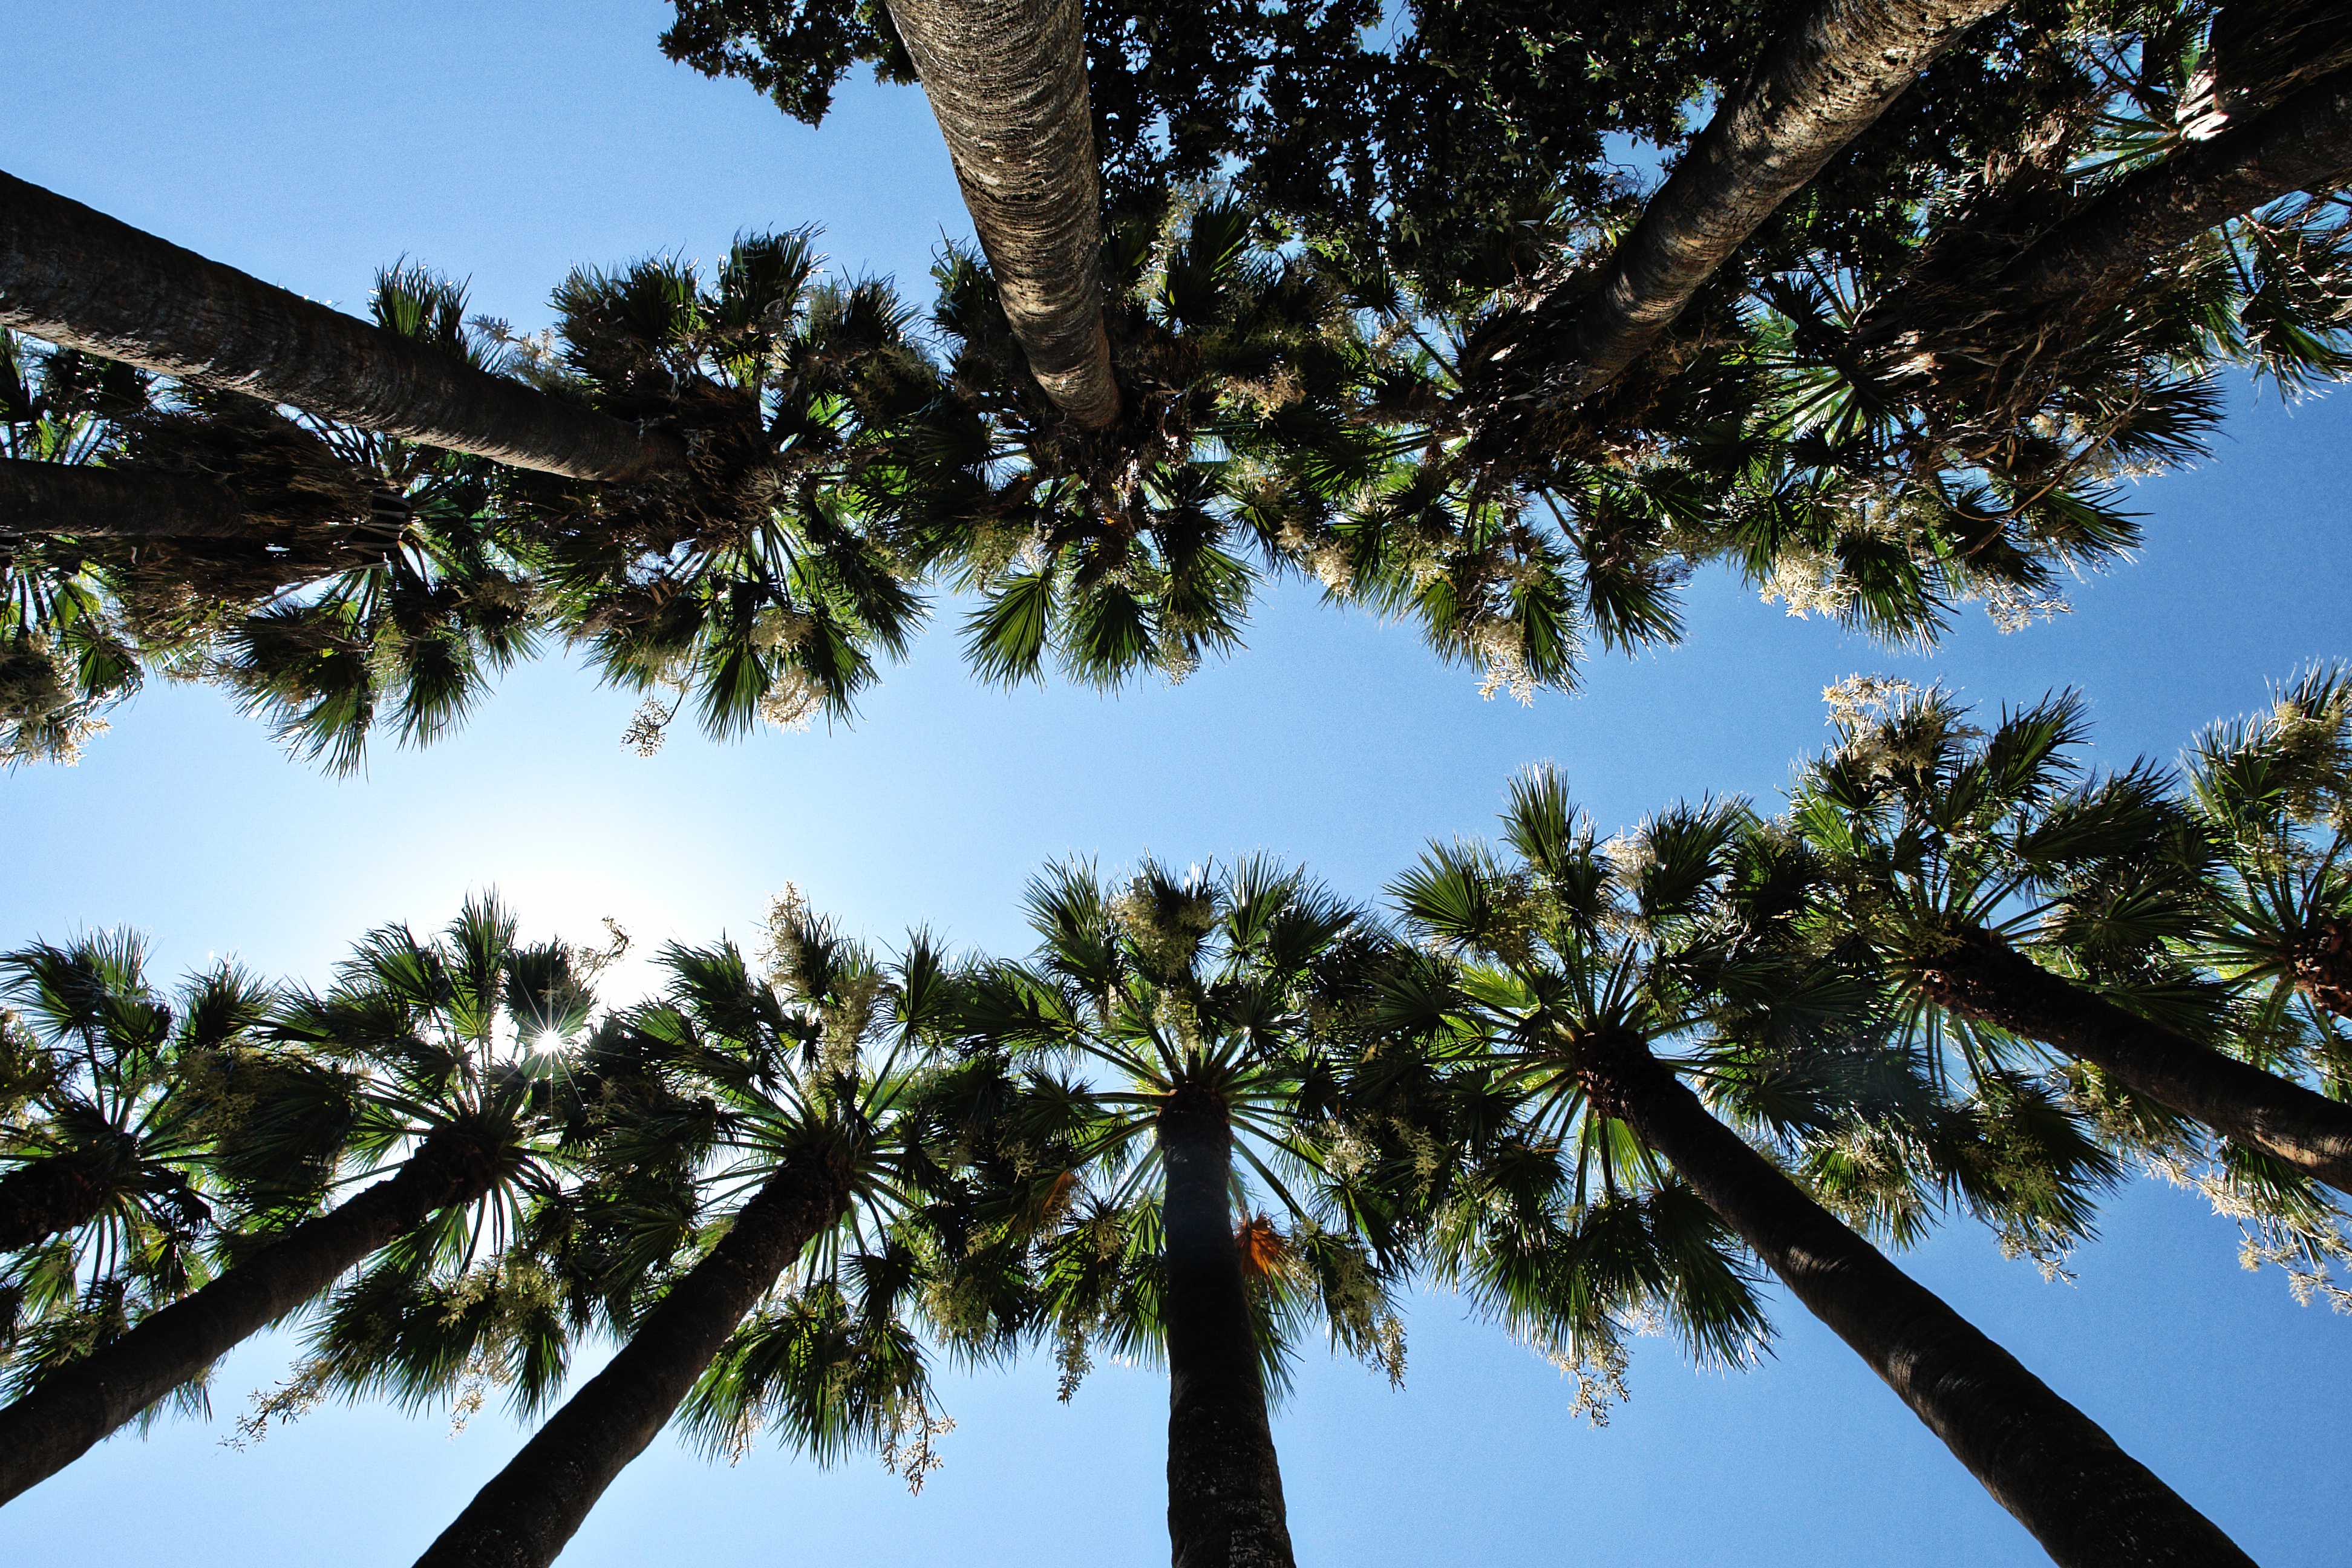
tree, branch, plant, sky, leaf, flower, botany, flora, tropics, flowering plant, woody plant, land plant, arecales, palm family